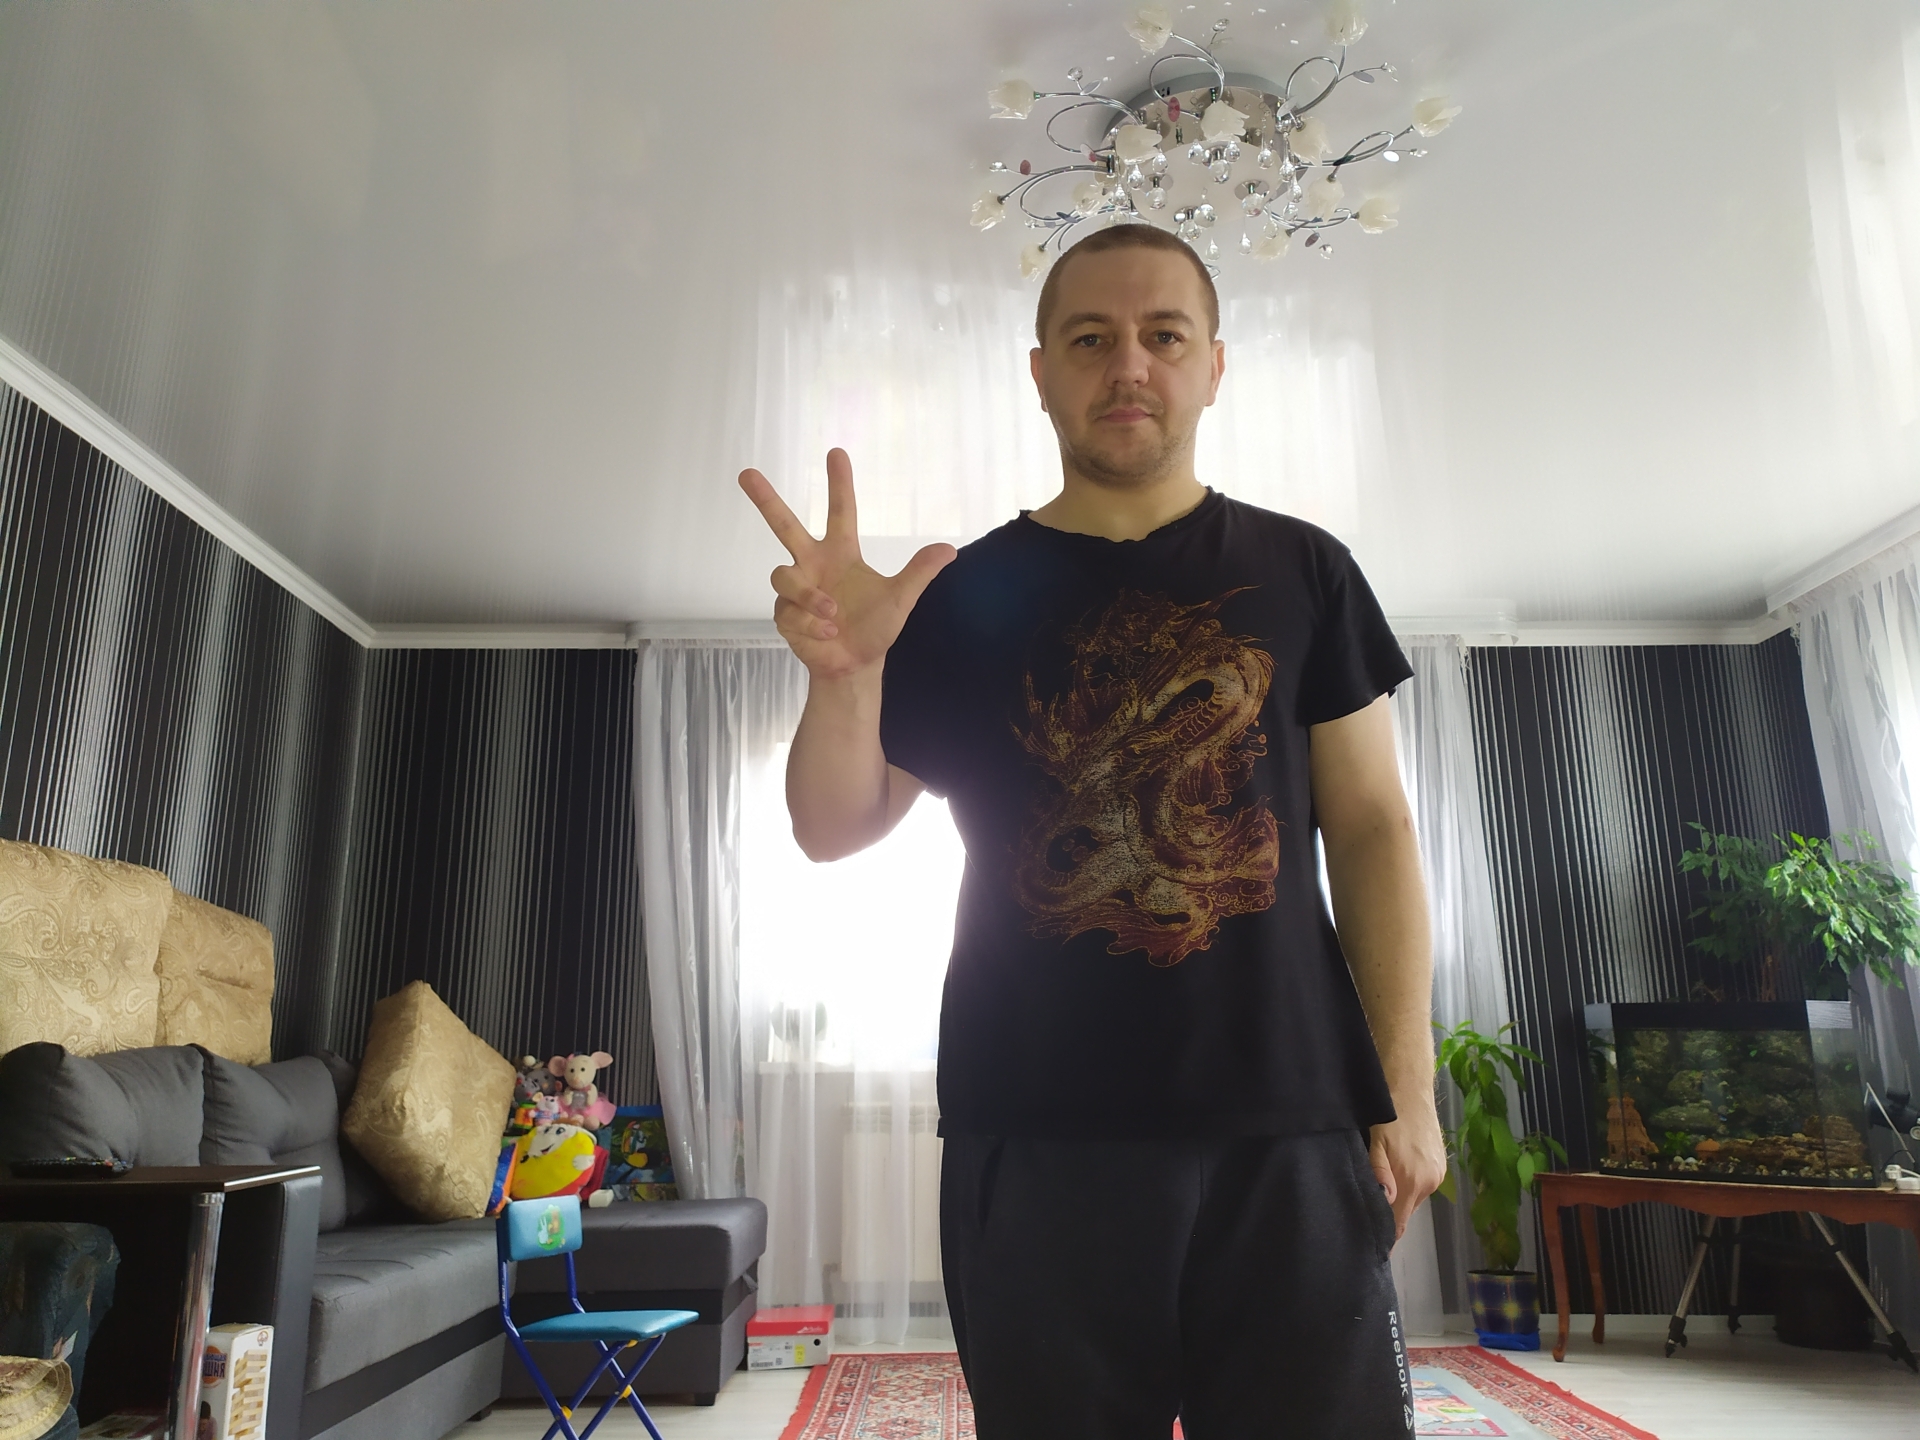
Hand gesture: three2